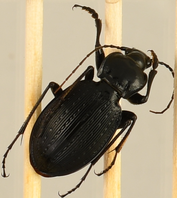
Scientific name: Carabus goryi
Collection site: Mountain Lake Biological Station NEON (MLBS), plot MLBS_002